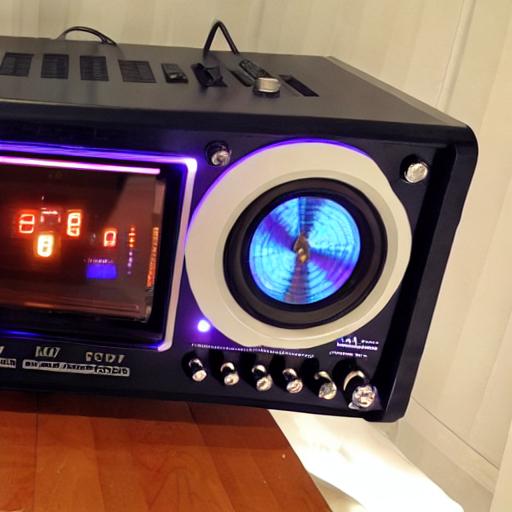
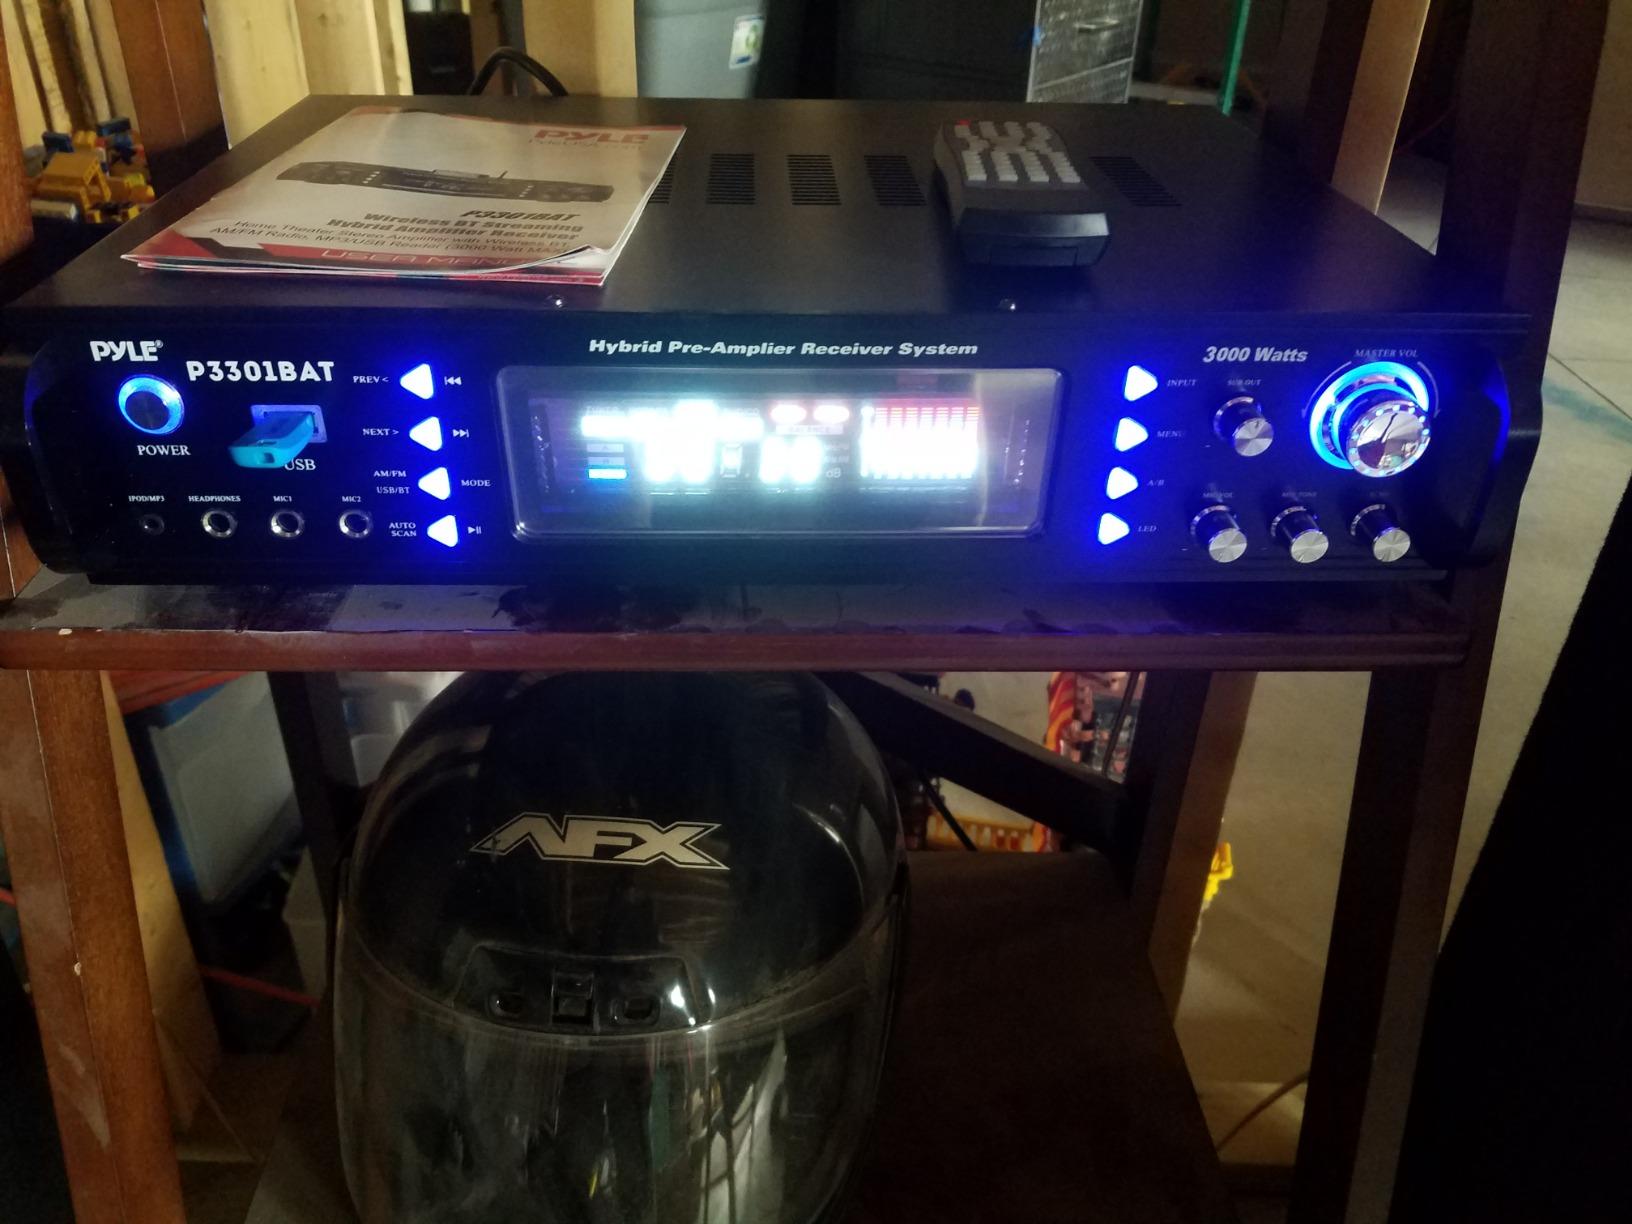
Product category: radio
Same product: no